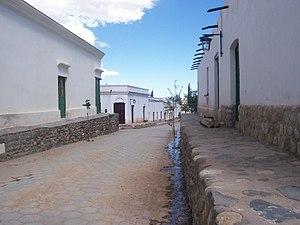
La province de Salta est une province de l'Argentine, située à l'extrême nord-ouest du pays. Elle est limitée au nord par la province de Jujuy et par la Bolivie, à l'est par le Paraguay, Formosa et la province du Chaco, au sud par les provinces de Santiago del Estero, de Tucumán et de Catamarca, enfin à l'ouest par le Chili.